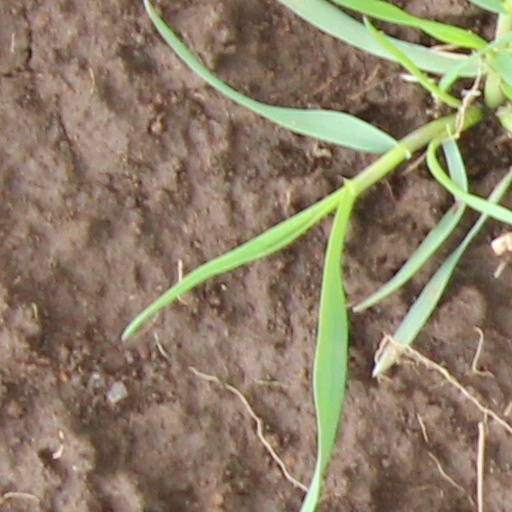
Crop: wheat